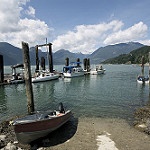
Label: sea